Mikhail Tal

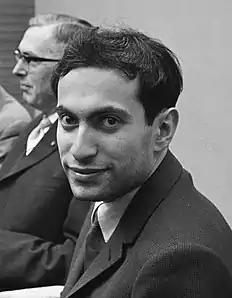
Tal in 1962

Mikhail Tal (9 November 1936 – 28 June 1992) was a Soviet and Latvian chess player and the eighth World Chess Champion. He is considered a creative genius and is widely regarded as one of the most influential players in chess history. Tal played in an attacking and daring combinatorial style. His play was known above all for improvisation and unpredictability. Vladislav Zubok said of him, "Every game for him was as inimitable and invaluable as a poem".